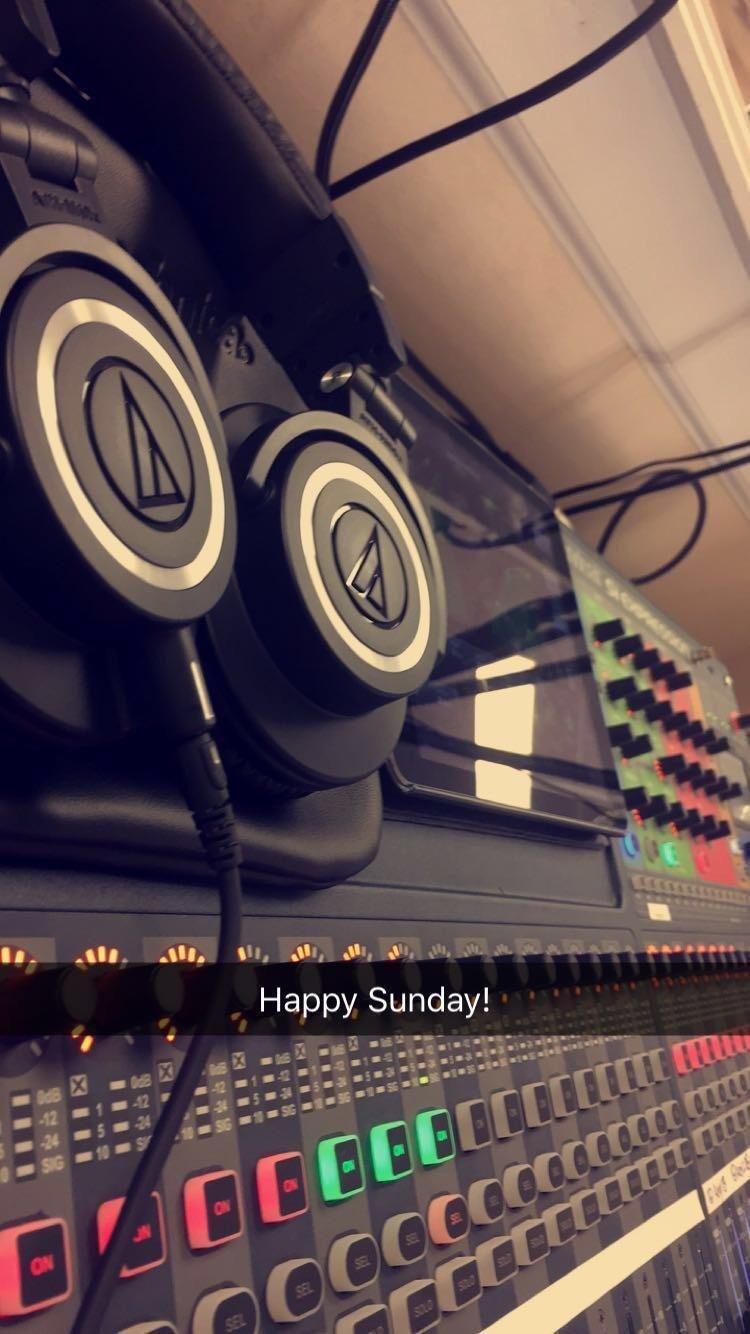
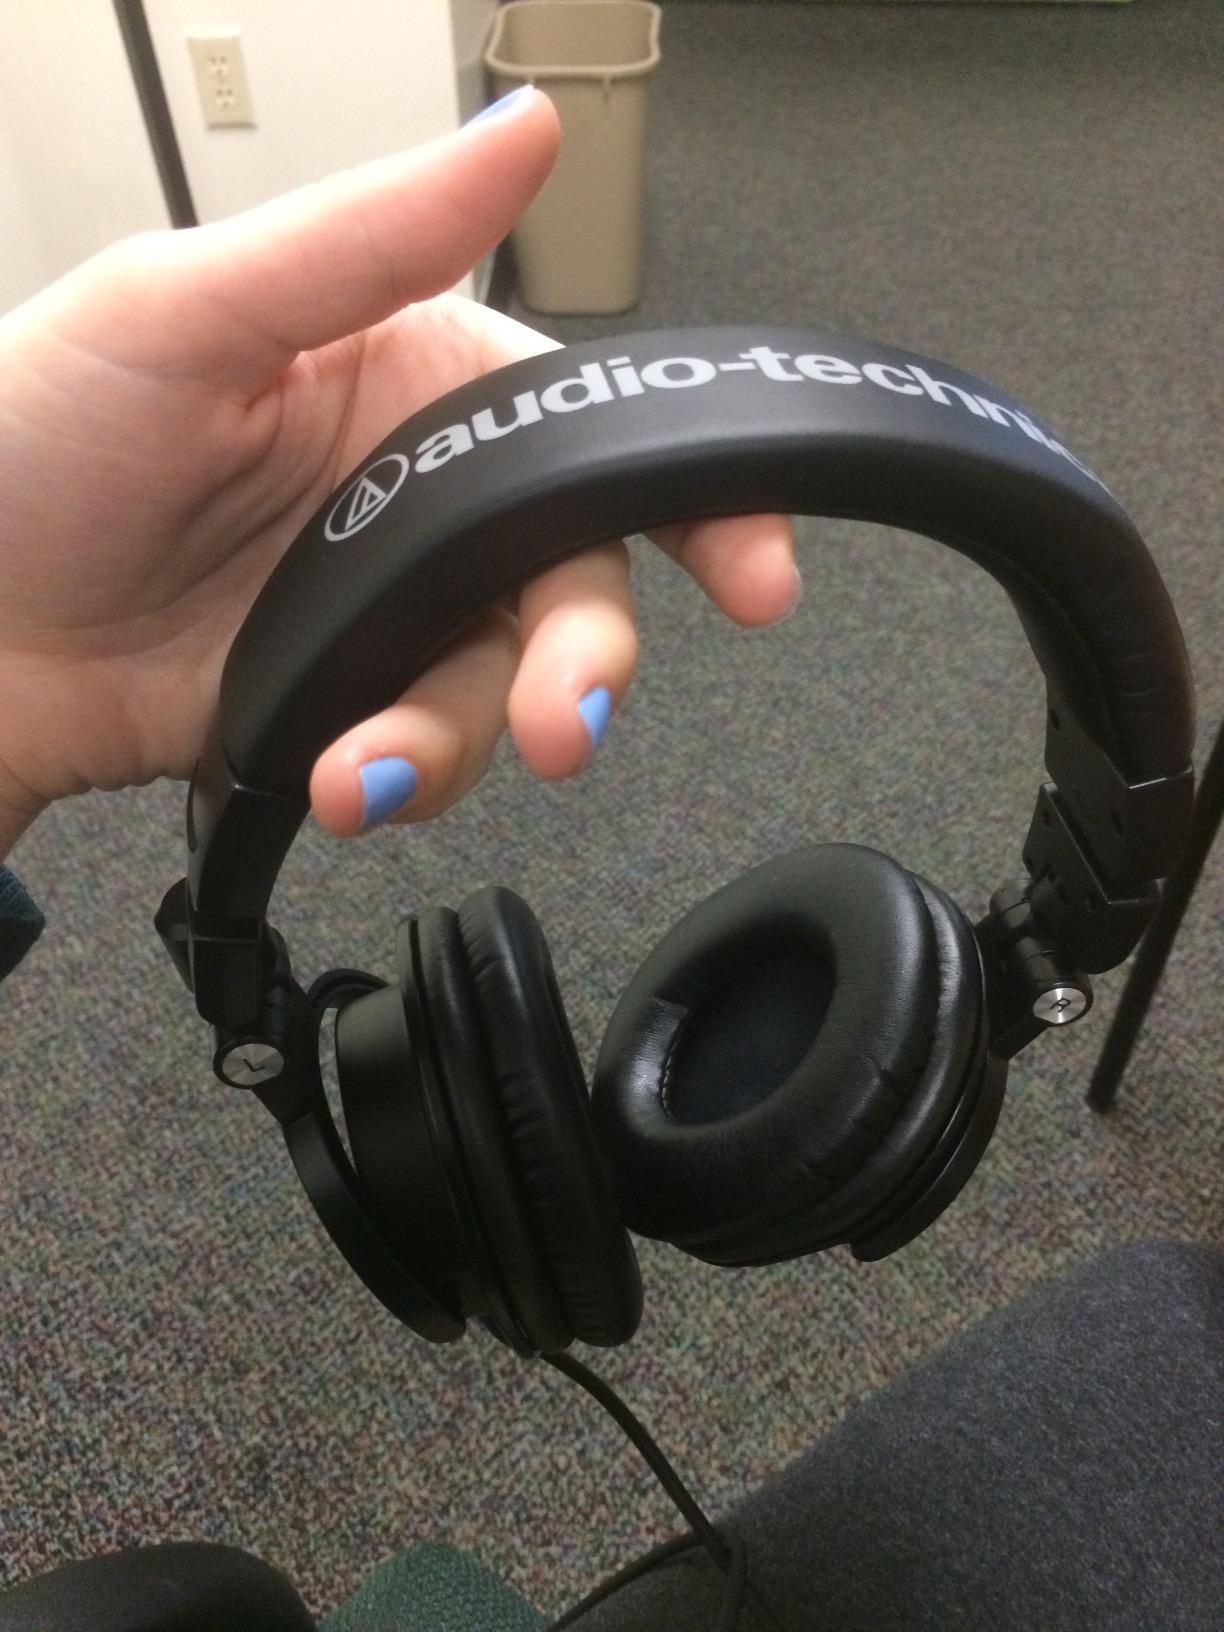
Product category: headphones
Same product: yes